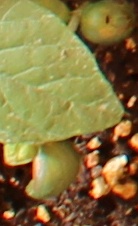
Label: Soybean